Avro Type F

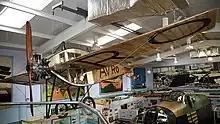
Replica of the Avro Type F displayed at the Avro Heritage Museum, Woodford, Manchester

A replica, BAPC.328. is displayed at the Avro Heritage Museum in Woodford, Greater Manchester.